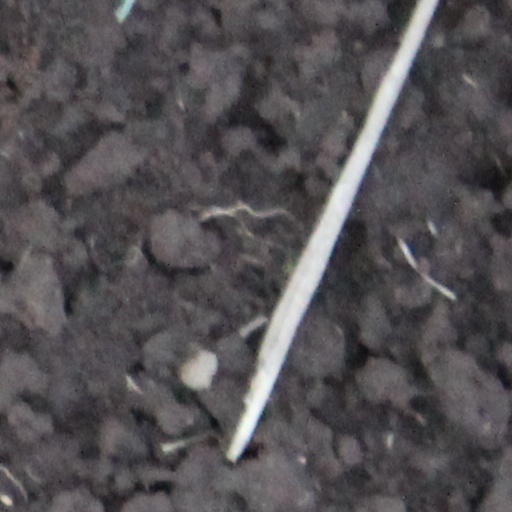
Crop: wheat